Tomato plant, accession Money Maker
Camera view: horizontal (90 deg, fisheye); turntable rotation: 150 degrees
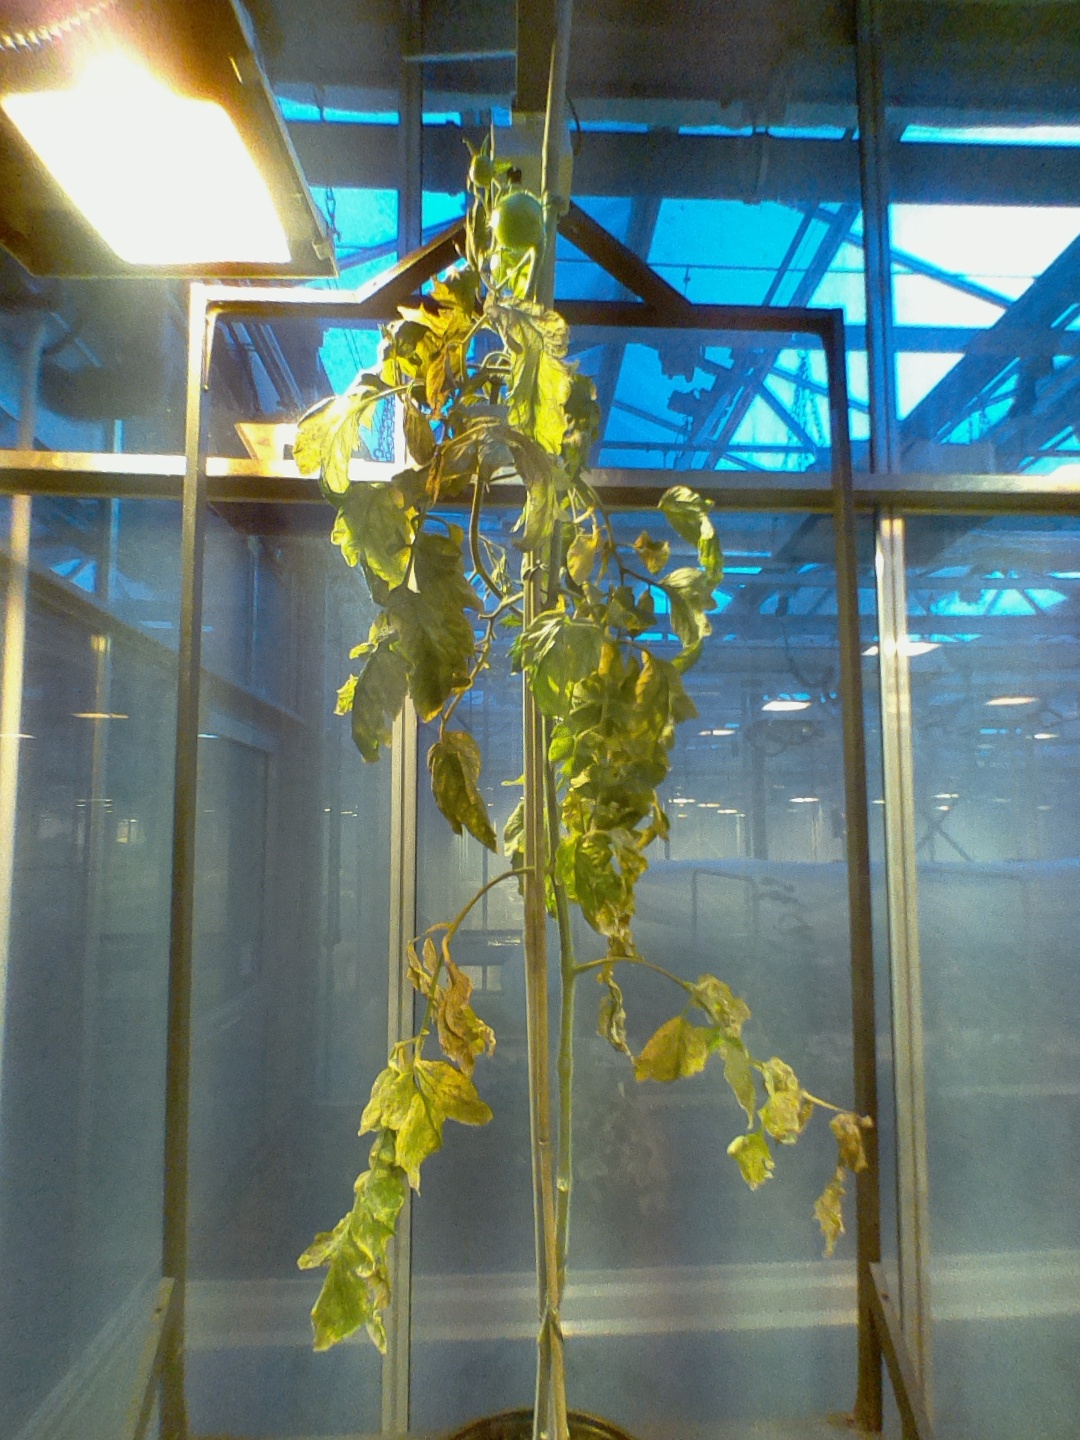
BBCH growth stage 79: 90% -100% of final fruit size